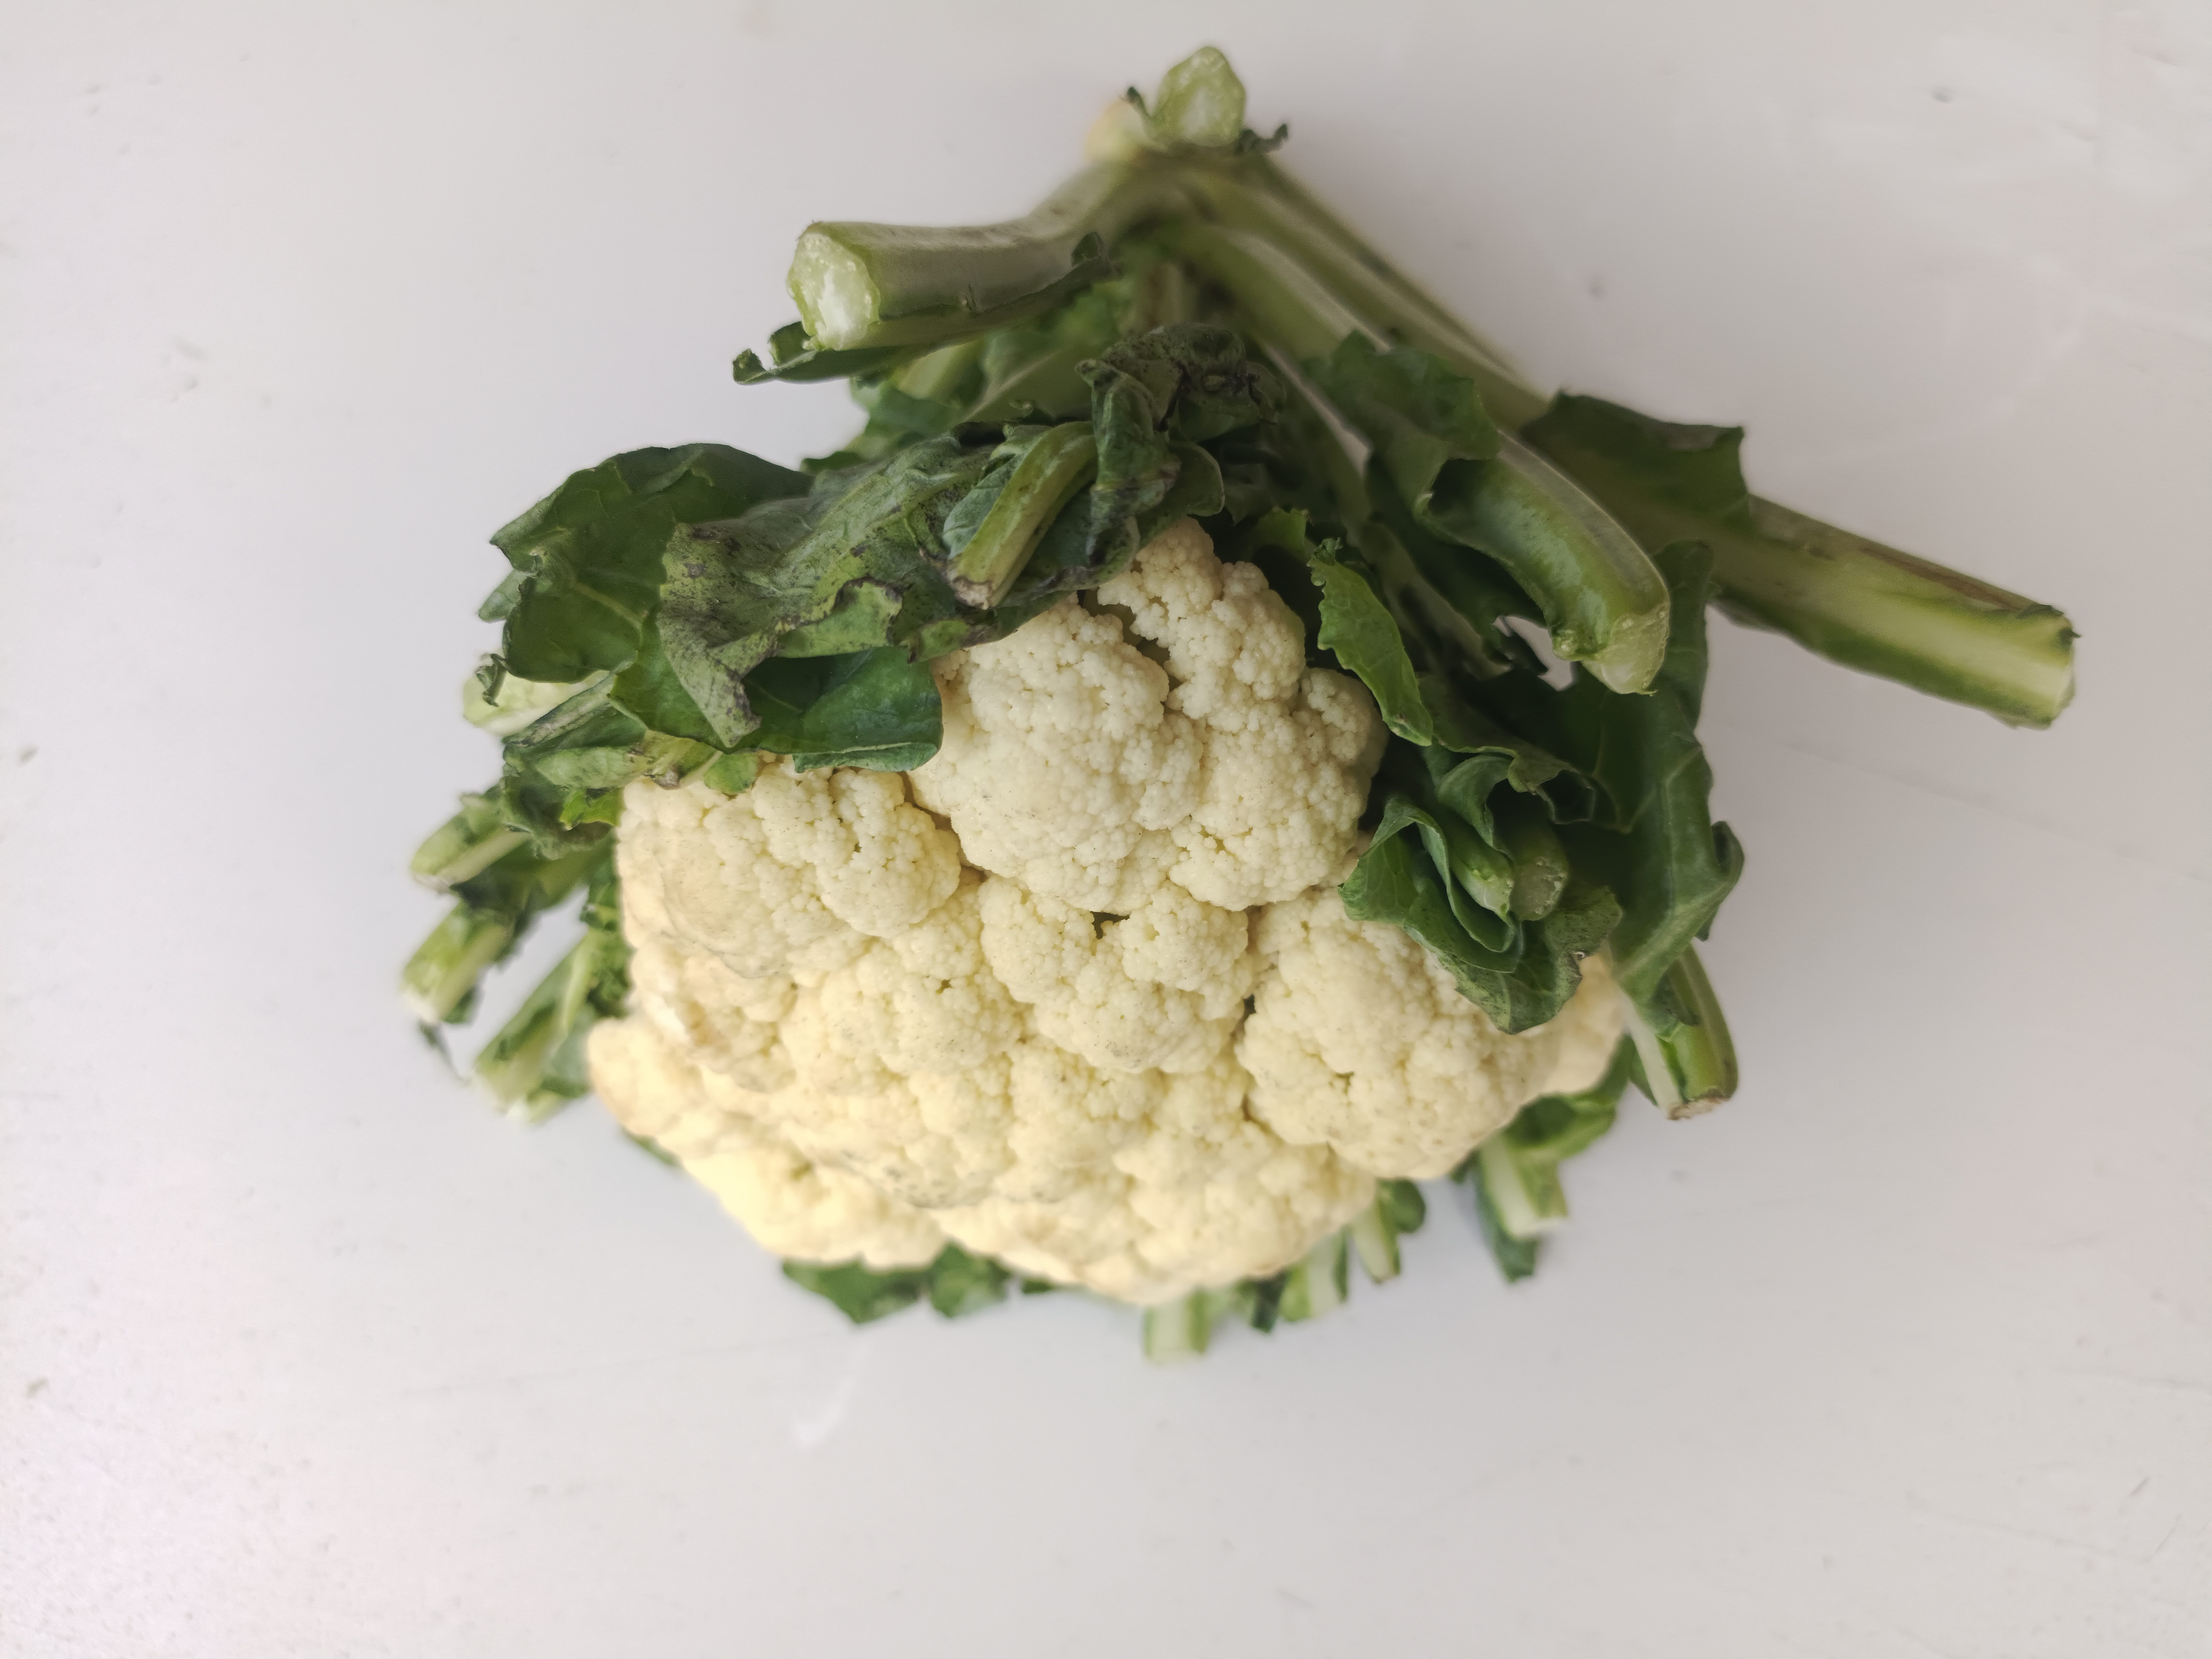
Label: Brassica oleracea